Mandarin Restaurant

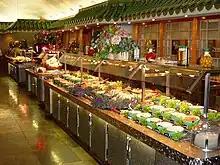
The interior of a typical Mandarin restaurant

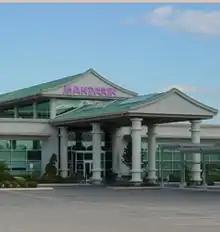
Mandarin Restaurant and Corporate Headquarters in Brampton

Mandarin was founded by James Chiu, George Chiu, K. C. Chang, and Diana Chiu, all of whom had many years of restaurant experience in Montreal and New York City. Together, they moved to Ontario in 1979 and purchased a small restaurant with Chinese-Canadian décor on Queen Street in Brampton, naming it "Mandarin".